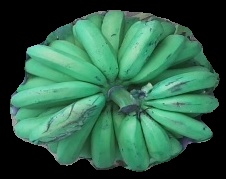
Variety: pachbale
Grade: grade2